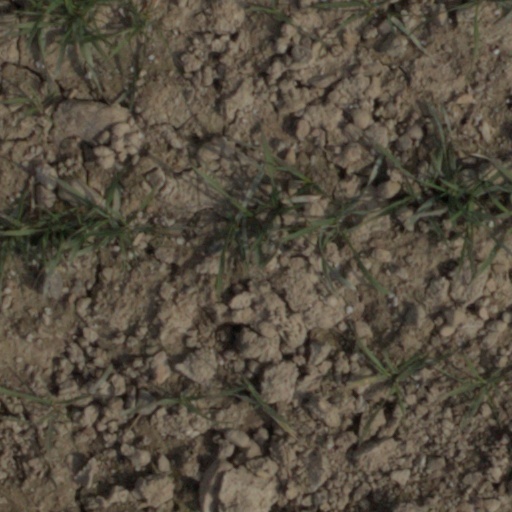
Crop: wheat